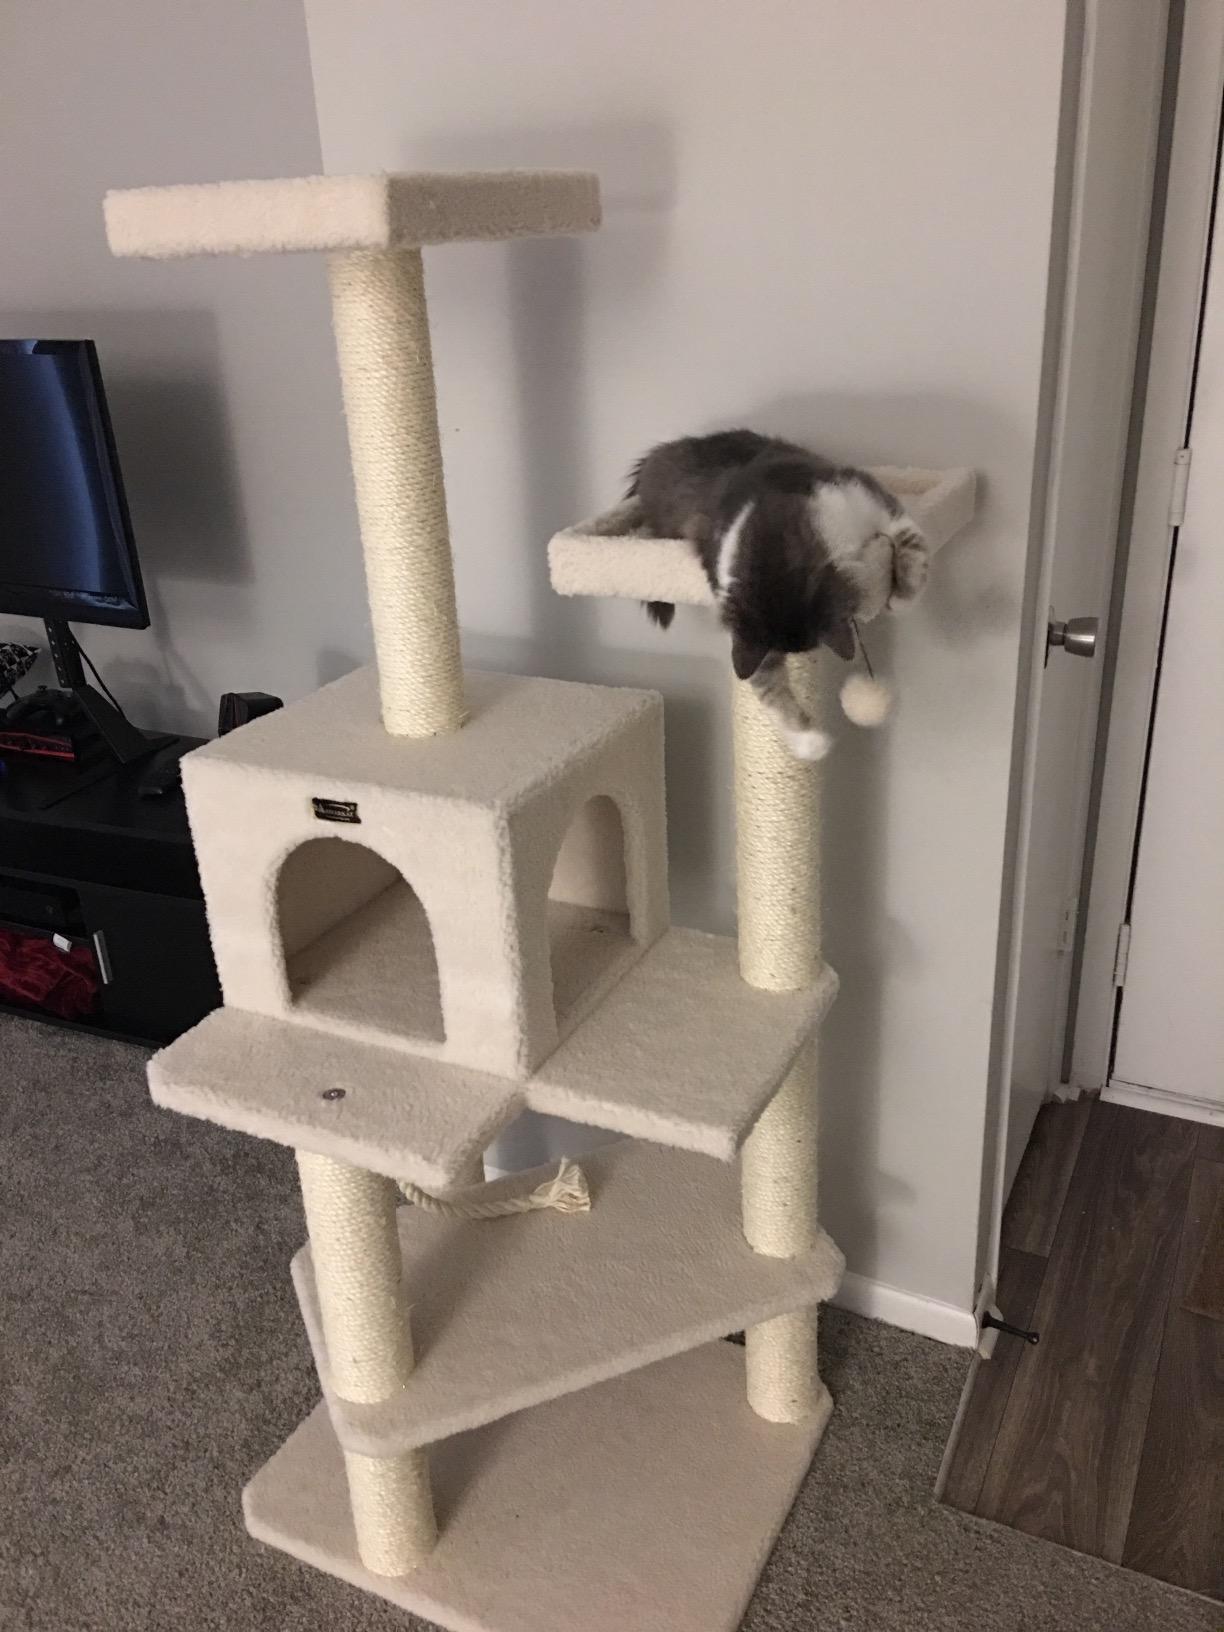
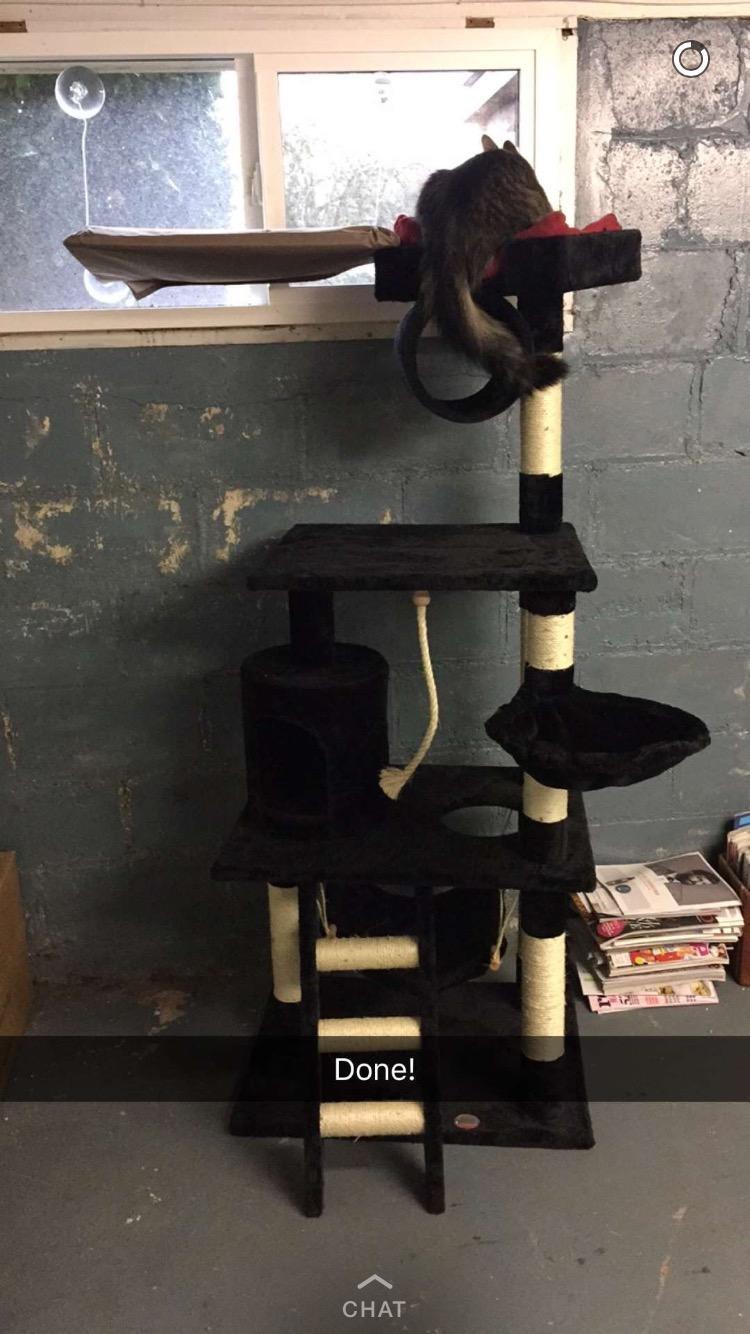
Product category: items_cat tree
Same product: no